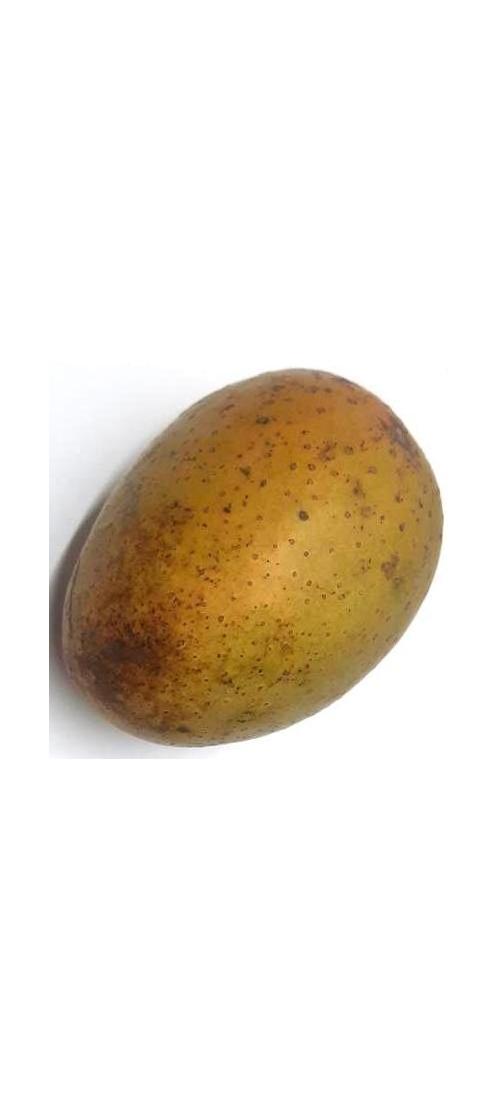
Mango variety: Gourmoti